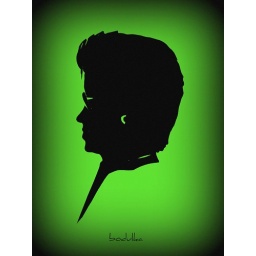
..of me :-)it's a paper cut by the street artist in Rovinj, Istria, Croatia